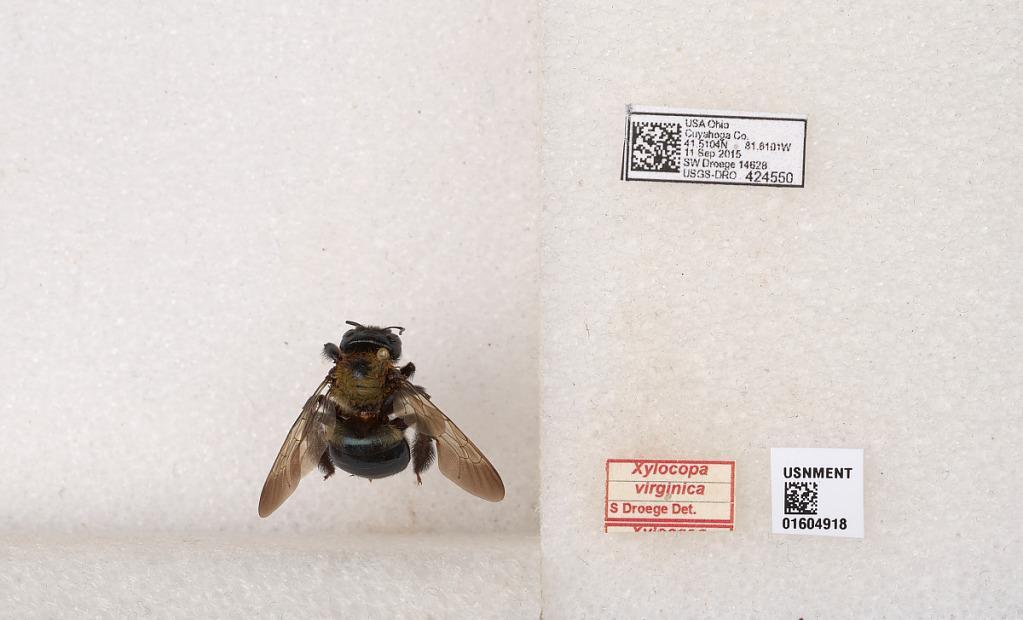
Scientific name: Xylocopa (Xylocopoides) virginica virginica (Linnaeus)
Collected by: S. Droege
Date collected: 2015-9-11
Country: United States
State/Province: Ohio
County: Cuyahoga
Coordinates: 41.5103, -81.61
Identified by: Droege, Sam